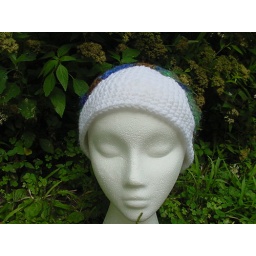
White hat with a golden flower and a varigated vine with leaves around it.